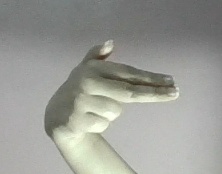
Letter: ghain